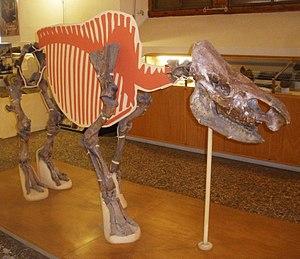
La liste des espèces d'animaux disparus d'Europe comptabilise les animaux éteints, réintroduits et disparus localement d'Europe du Pliocène à l'Holocène.